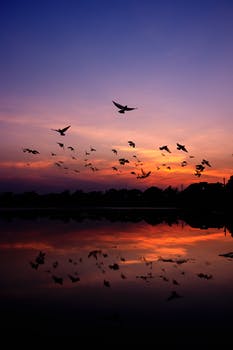
Label: No Watermark